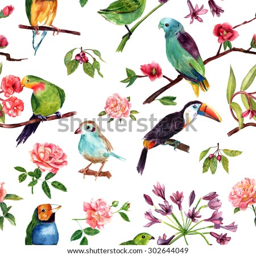
a seamless background pattern with vintage style watercolor birds and roses